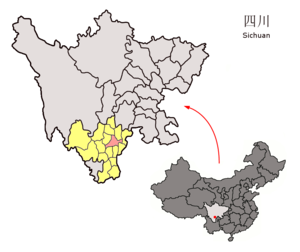
Le xian de Zhaojue est un district administratif de la province du Sichuan en Chine. Il est placé sous la juridiction de la préfecture autonome yi de Liangshan.